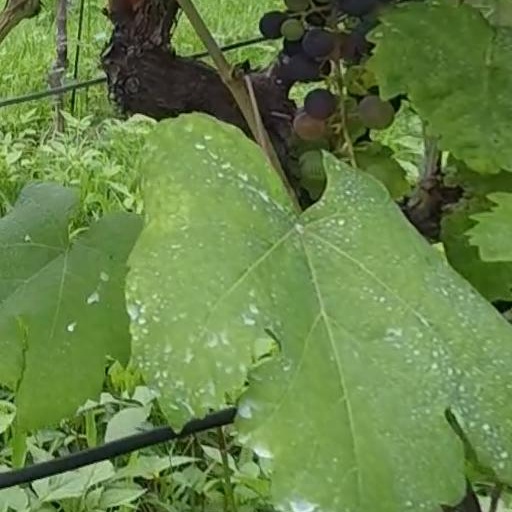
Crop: grape